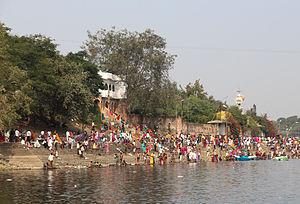
Ram Ghat sur la rivière Shipra, Ujjain, Inde